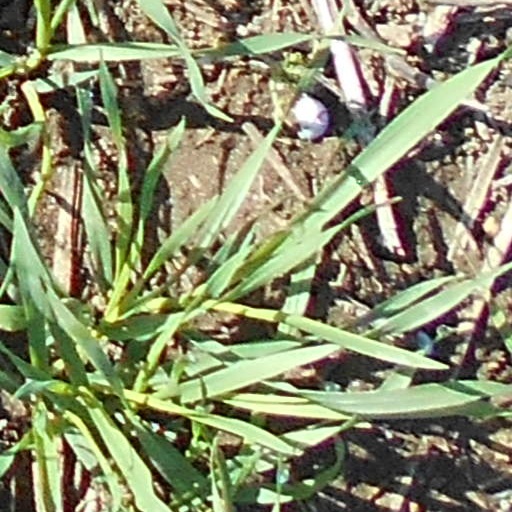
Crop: wheat